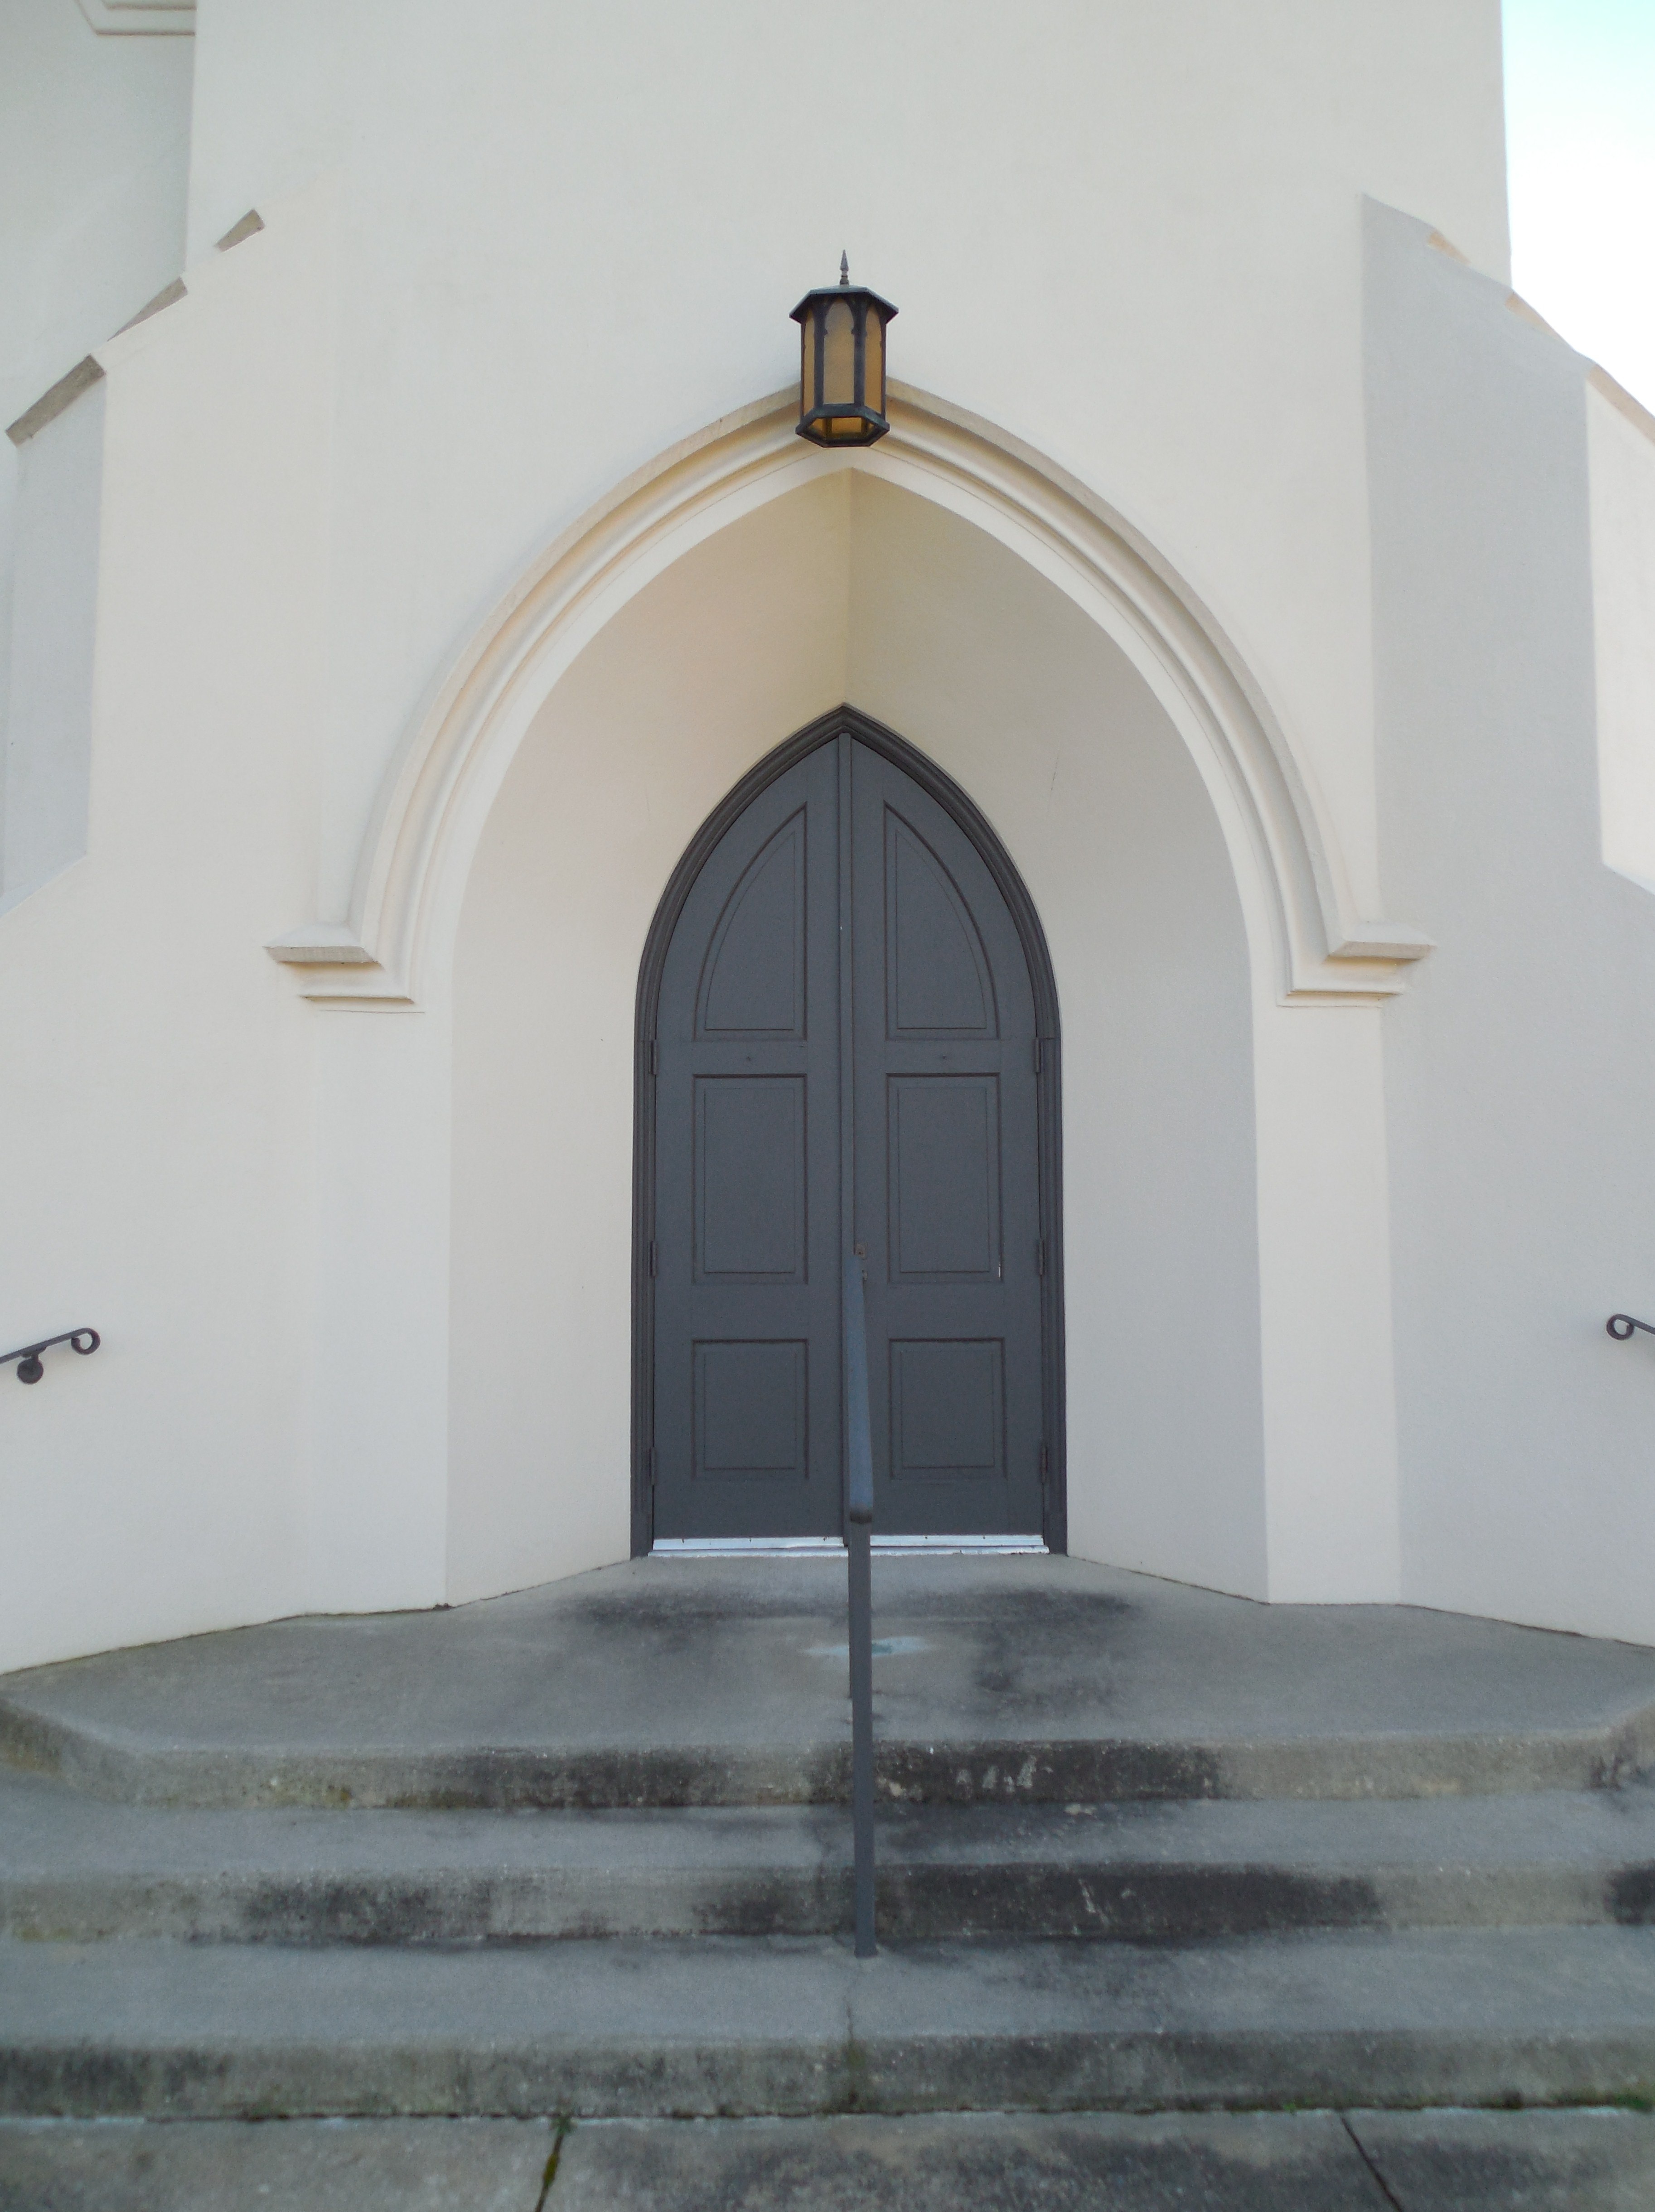
outdoor, architecture, structure, white, window, building, wall, arch, construction, entrance, facade, property, church, chapel, exterior, door, doorway, place of worship, whitewash, design, arches, big, front, spanish, entry, stucco, architectural